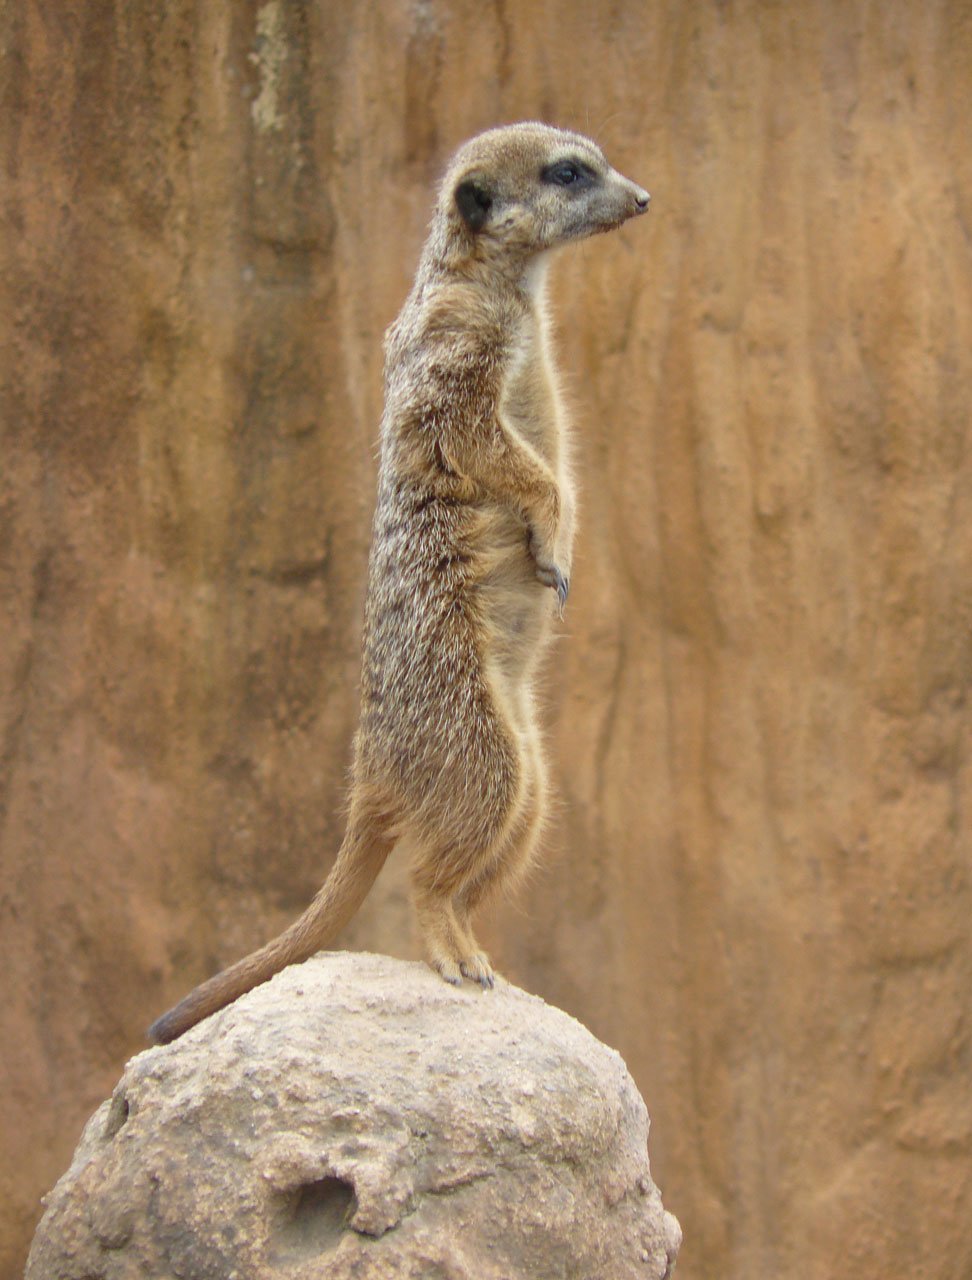
animal, lookout, wildlife, standing, zoo, fur, mammal, fauna, vertebrate, carnivore, meerkat, suricatta, mongoose, suricate, herpestidae